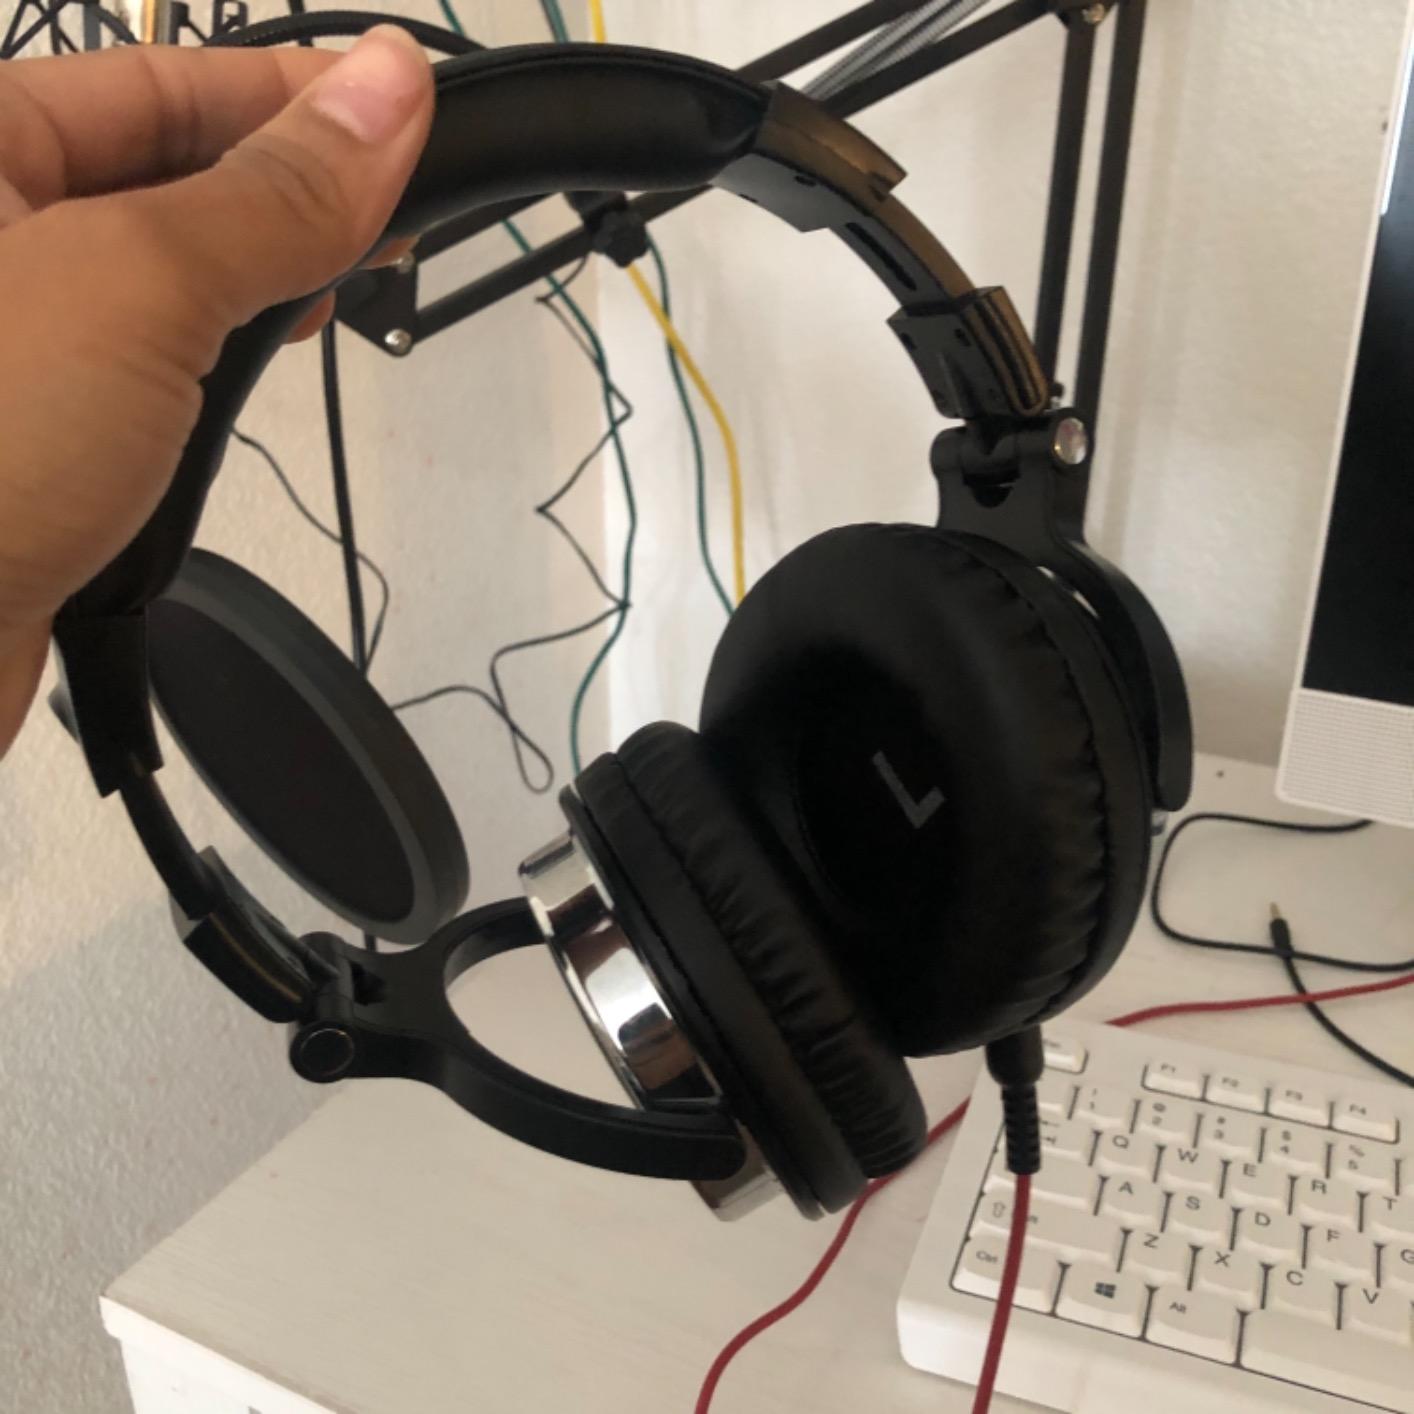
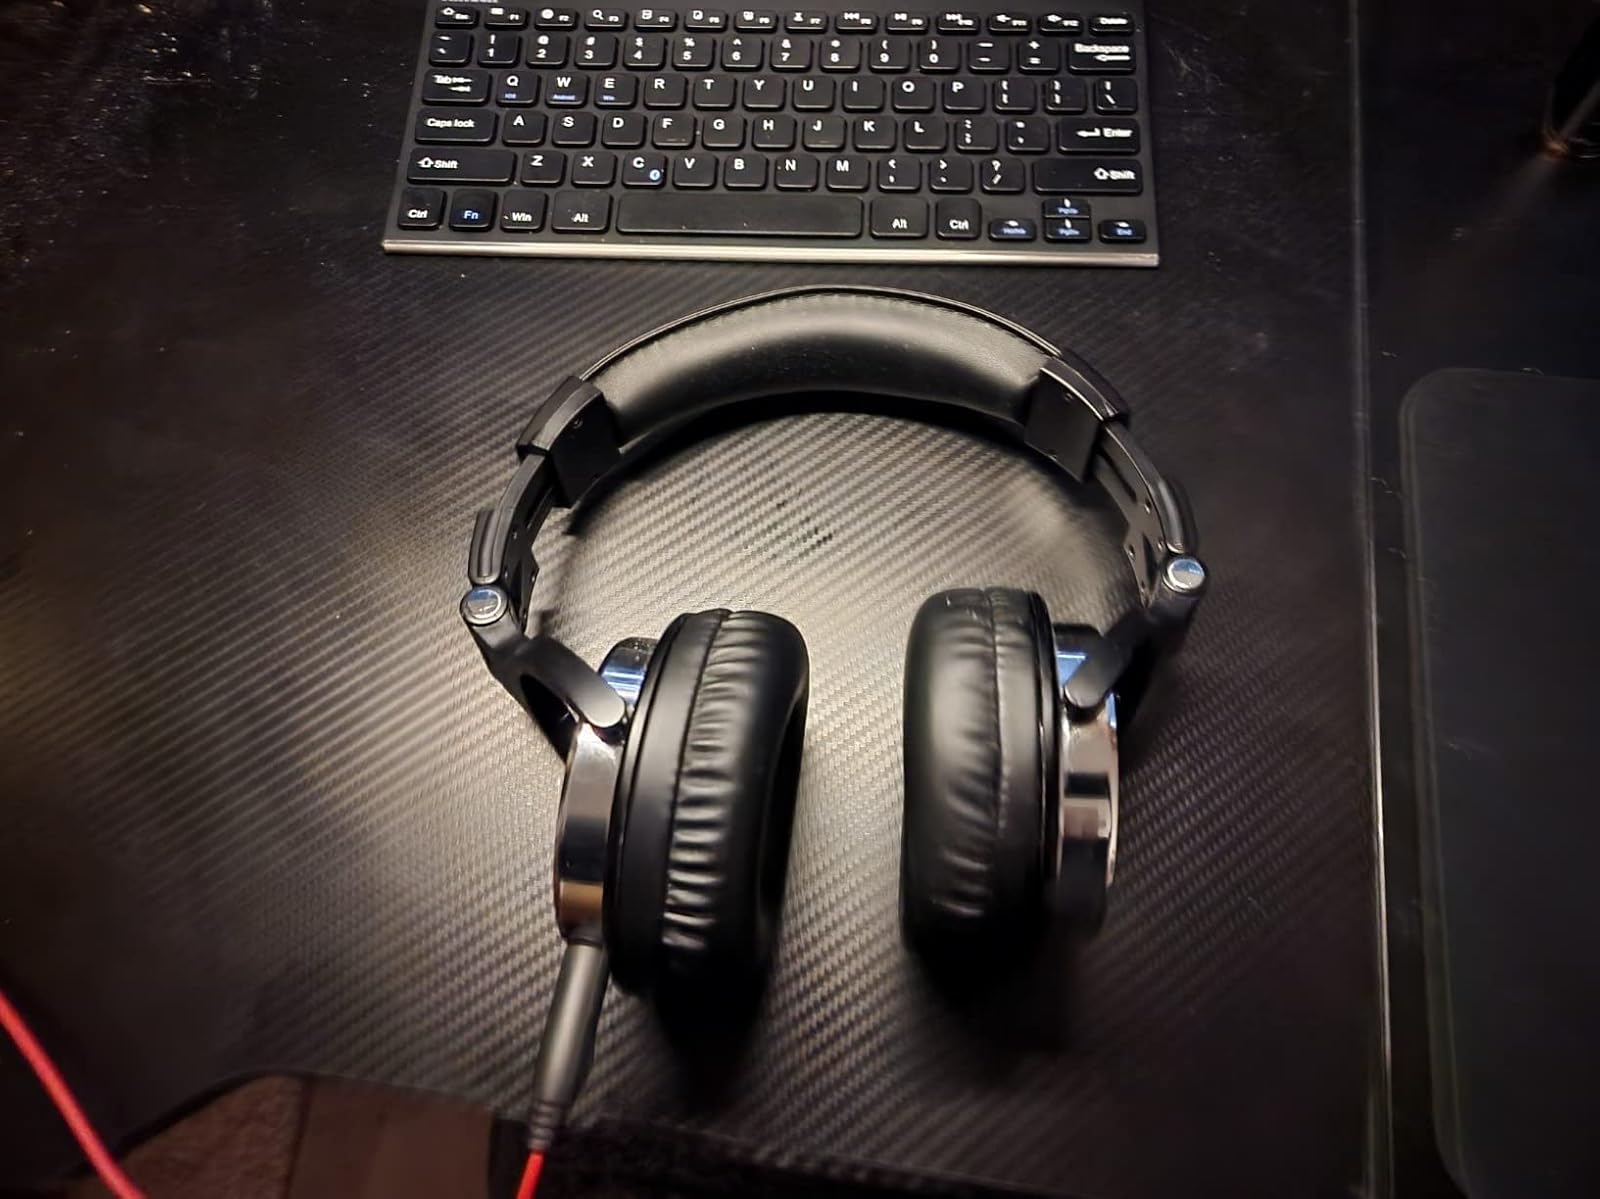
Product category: headphones
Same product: yes